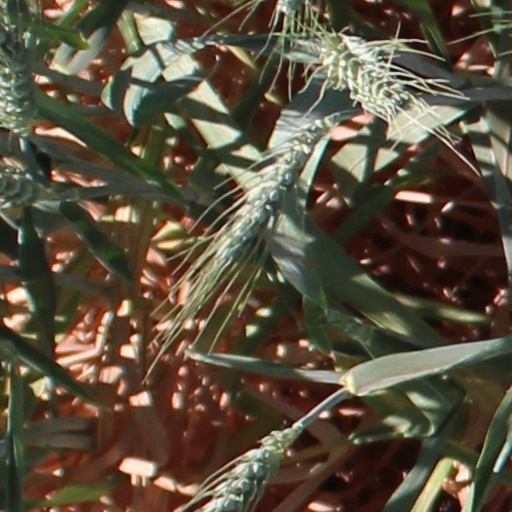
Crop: wheat